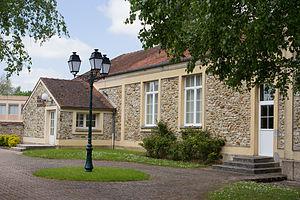
Chailly-en-Bière est une commune française située dans le département de Seine-et-Marne en région Île-de-France.